2011 Virginia earthquake

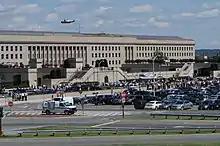
Some employees evacuated the Pentagon moments after the earthquake.

In Spotsylvania County, the August 24 opening of public schools was delayed while damage to buildings was assessed. Six patients were treated at the Spotsylvania Regional Medical Center for minor injuries resulting from the earthquake.